Hugues Destrem

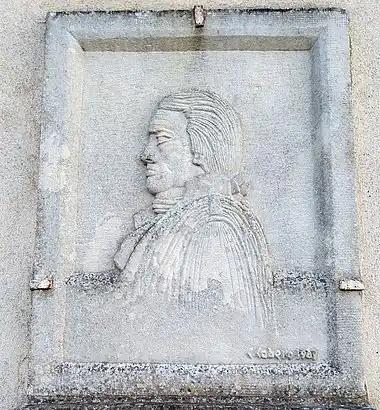

Born in Fanjeaux to Marie Holier and her merchant husband Louis Destrem, at the age of 17 Hugues married Anne Albarel and became a businessman in Fanjeaux. On the outbreak of the French Revolution he was elected mayor of the town. On 18 May 1791, in the name of the business committee, he published a report on creating a tax office at the Beaucaire fair, thus avoiding the need to go to Fourques or Arles.